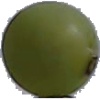
Label: Grape White 4